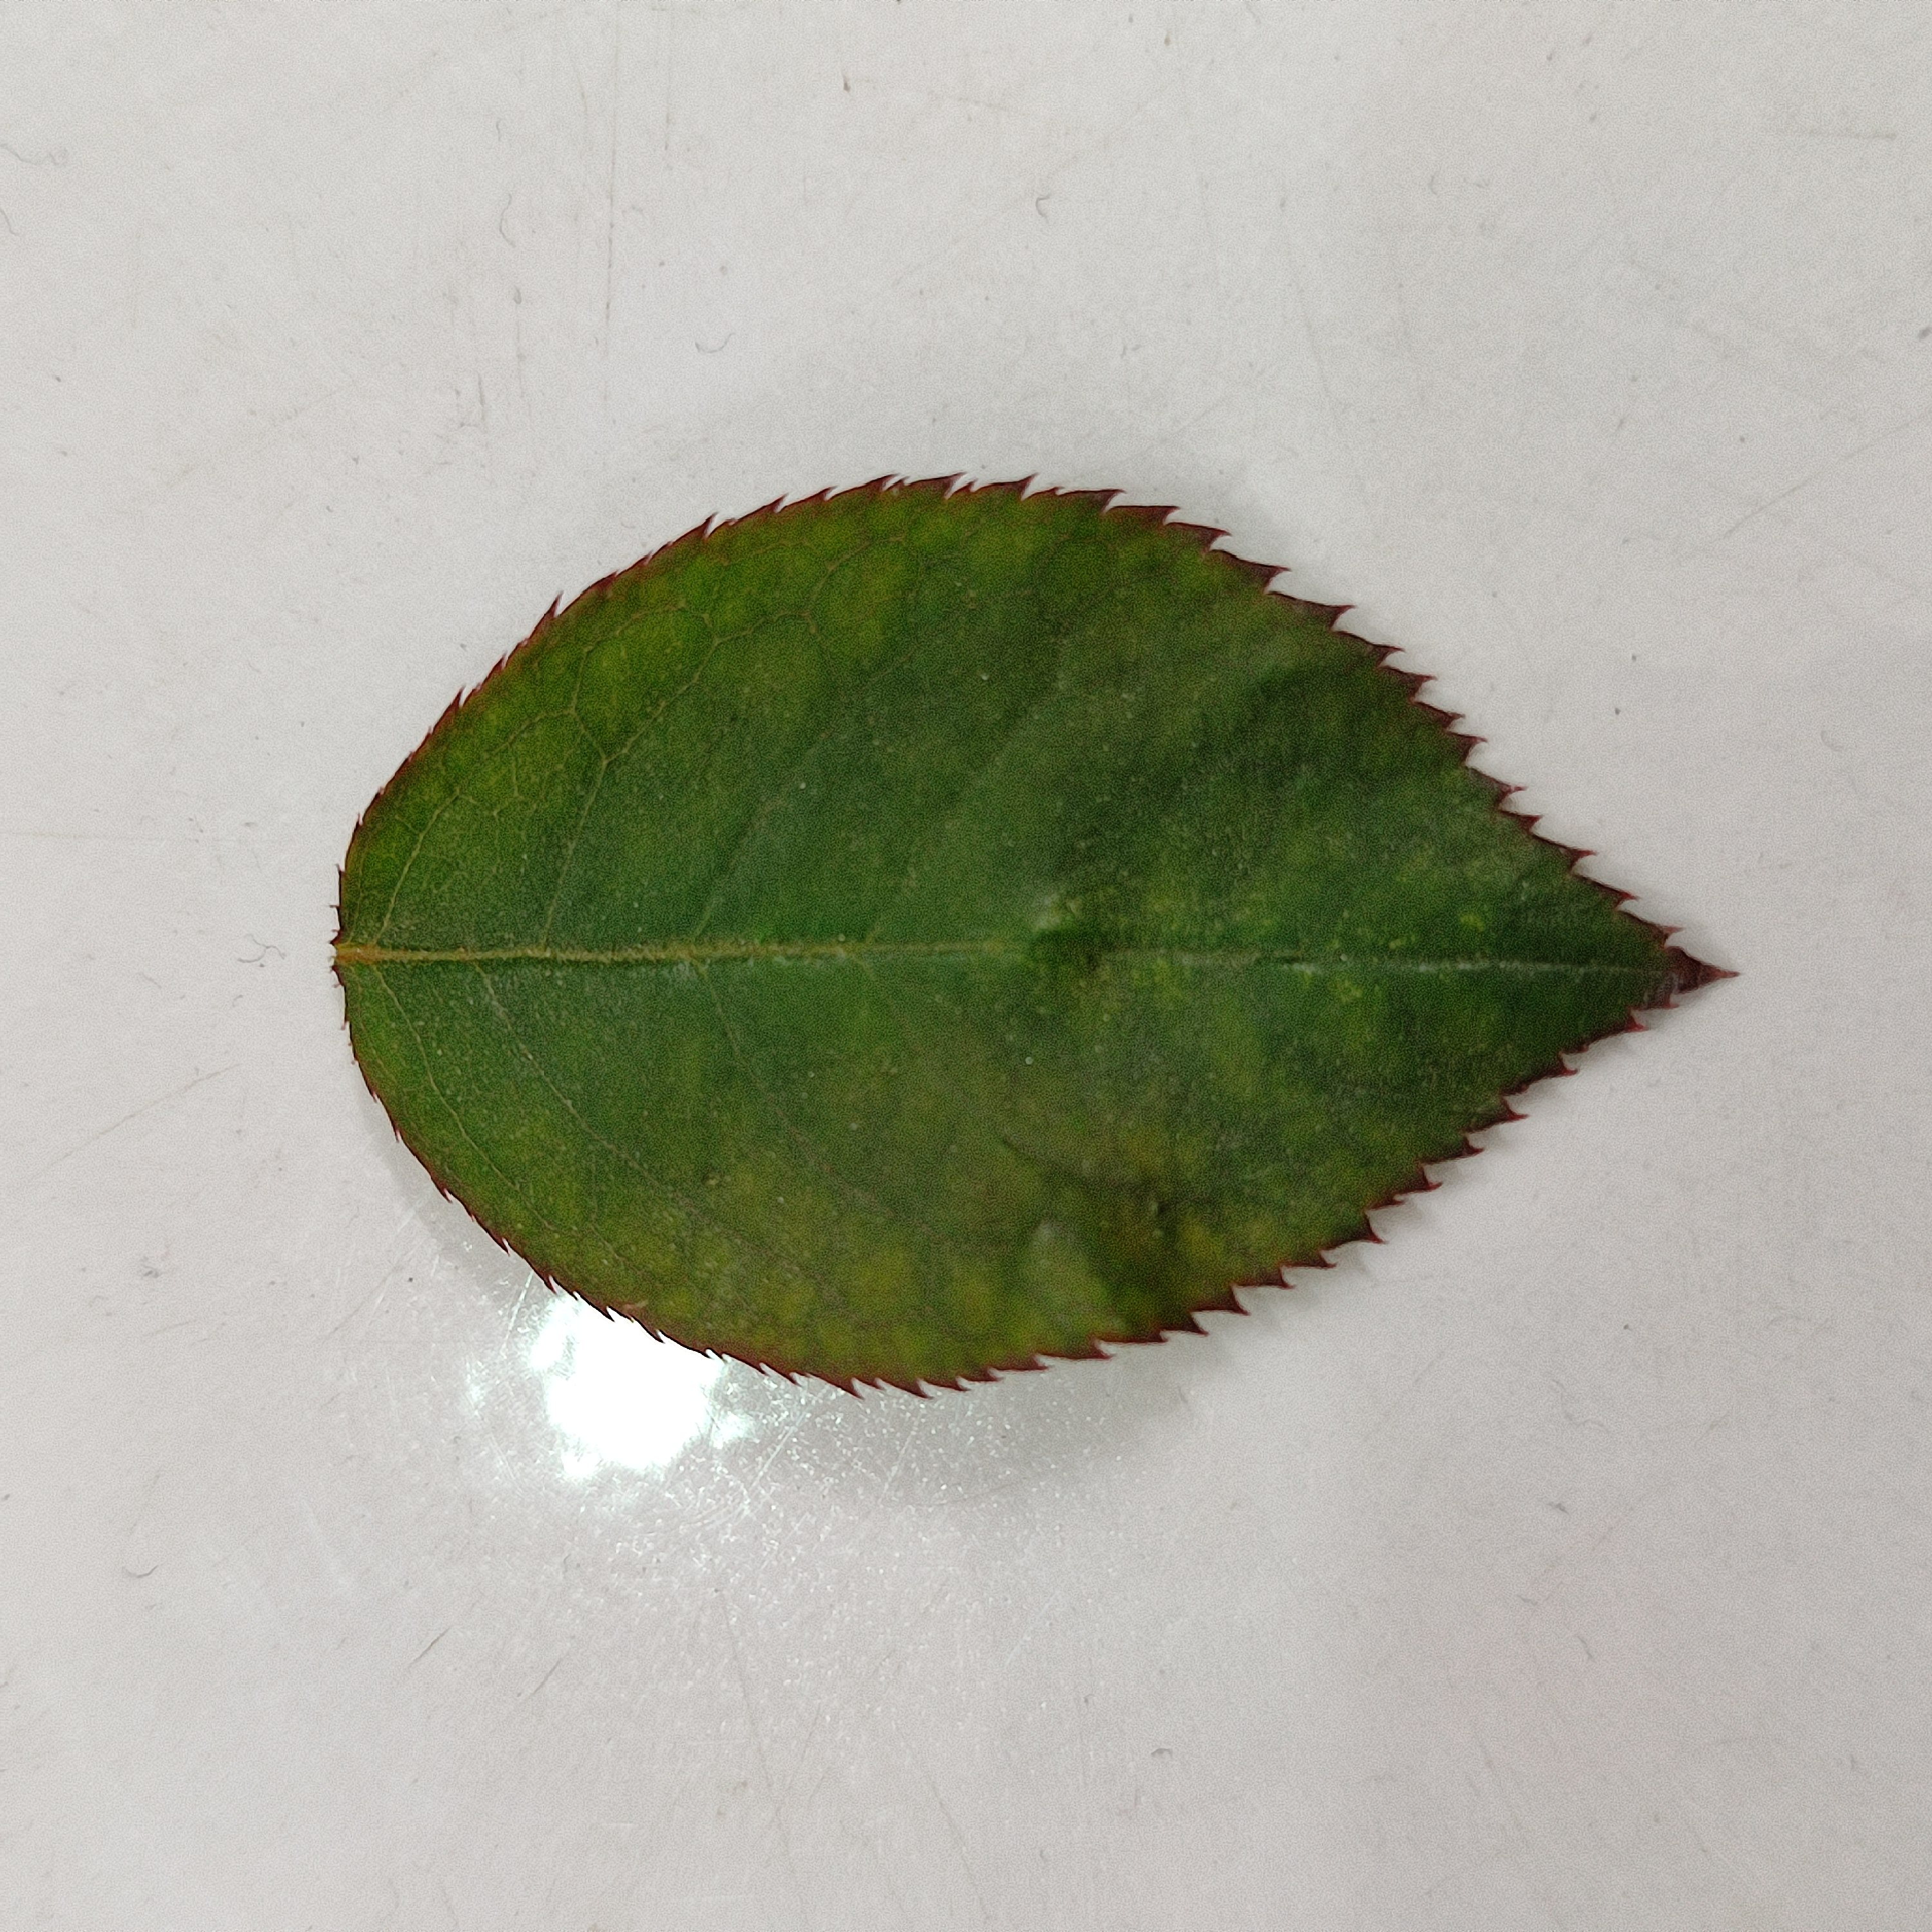
Label: Healthy Leaf